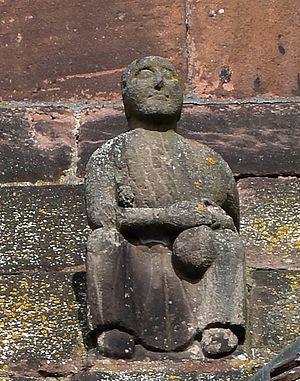
Alsace, Haut-Rhin, Église Saint-Léger (XIIIe) de Guebwiller (PA00085440, IA00054831).Statue de mendiant (représentation médiévale d'un Juif).
La présence juive en Alsace, est attestée depuis le XIIᵉ siècle. Hors le royaume de France, les Juifs alsaciens n’ont pas à souffrir des expulsions décidées par les rois de France, mais ils sont persécutés lors de l’épidémie de peste noire du XIVᵉ siècle et expulsés des villes.